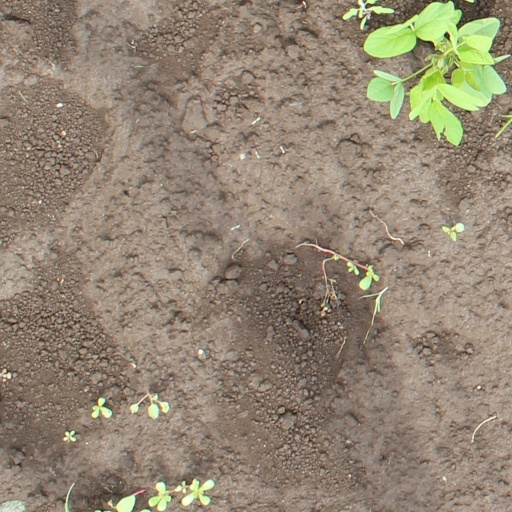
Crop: soybean